Old Fortress, Corfu

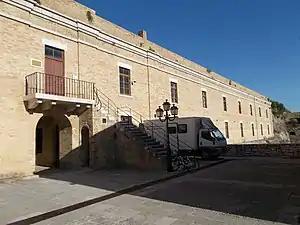
Corfu library at Palaio Frourio

The governors of the old and new fortresses were elected by the Venetian senate and they were appointed for a period of two years. Both captains were sworn before the senate and part of their oath was never to communicate with each other during their two-year tenure as governors of the fortresses. This was for security reasons in case one captain could persuade the other to commit treason against the republic.